Los Angeles County Arboretum and Botanic Garden

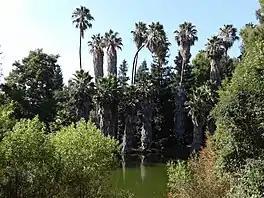
Looking north across Baldwin Lake. North shore lined with California native fan palm trees (Washingtonia filifera) and Mexican fan palm trees (Washingtonia robusta)..

The arboretum's plants are grouped by geography with gardens for South American, Mediterranean, South African, Australian and Asiatic-North American plants. Other displays include the Aquatic Garden, Meadowbrook, Demonstration Home Gardens, Garden for All Seasons, Prehistoric and Jungle Garden, Native Oaks, Herb Garden, and the Palm and Bamboo collection. The gardens also serve as the home for summer concerts featuring the Pasadena POPS, under the direction of Principal POPS Conductor Michael Feinstein.